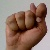
The image shows a hand gesture representing the letter 'T' in Indian Sign Language.